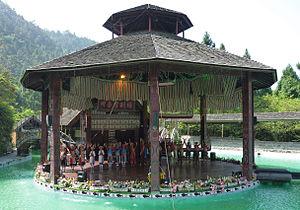
Le Naruwan Theater au Village de la culture aborigène de Formose à Taiwan
Les attractions touristiques populaires de Taïwan sont les suivantes :